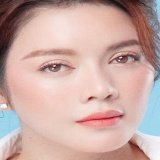
diễn viên Lý Nhã Kỳ